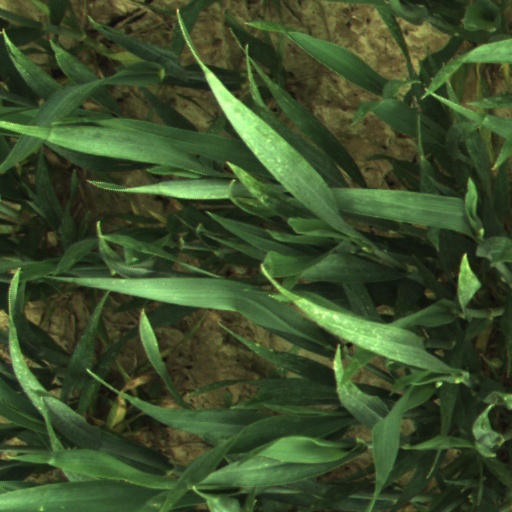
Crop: wheat